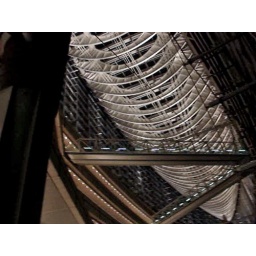
The roof assembly of the International Forum building in Central Tokyo._____________________________Kent's trip to Japan in May/June 2005.MPEG4 video screengrab.